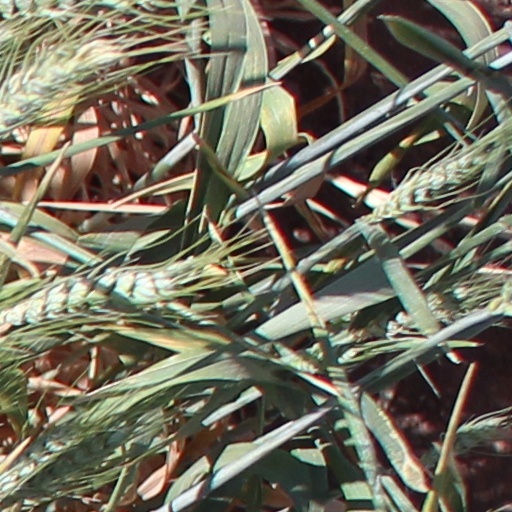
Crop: wheat